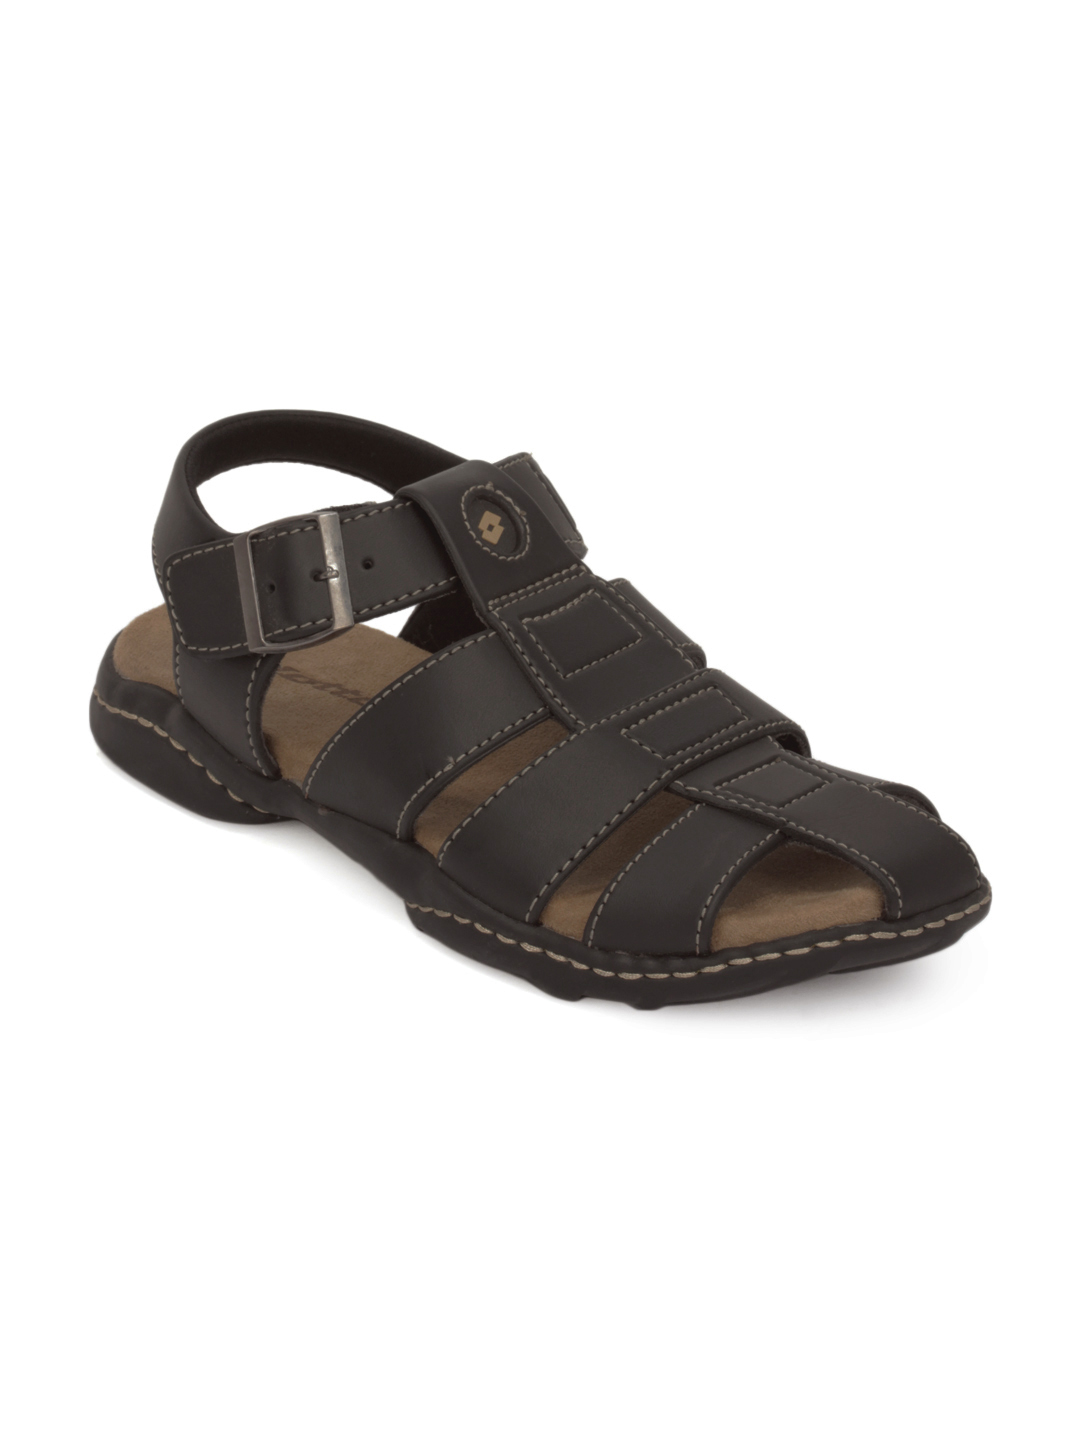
Lotto Men Brown Tread Sandals
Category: Footwear / Sandal / Sandals
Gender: Men
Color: Brown
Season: Summer 2012
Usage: Casual